Describe the emotion expressed in this image:  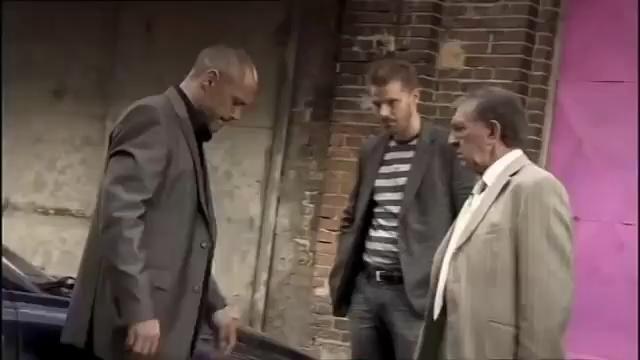
This person displays Pain, valence and arousal with low intensity.